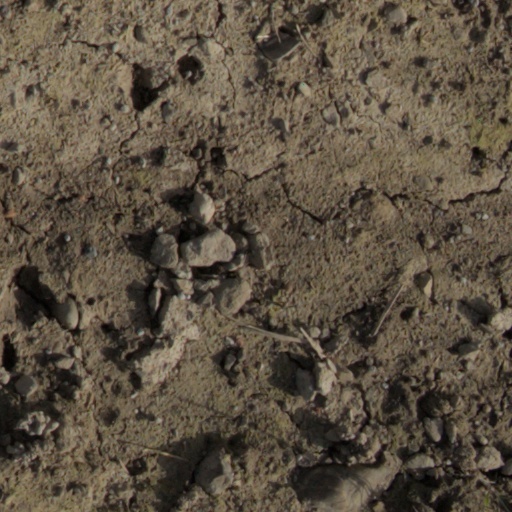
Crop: wheat